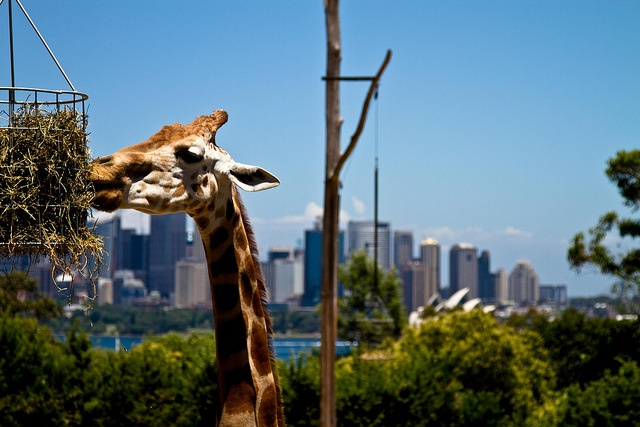
A GIRAFFE JUST OUTSIDE OF LARGE CITY EATING FROM A FEEDER
ONE GIRAFFE STANDING NEAR A TREE EATING OUT OF A BASKET
a close up of a giraffe eating food out of a food dispenser
there is a very tall giraffe eating from a hanging cage
A giraffe reaches high to eat out of a basket.